David Dellinger

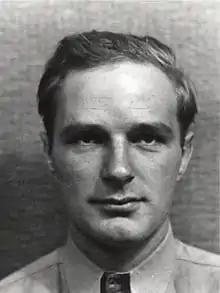
Dellinger's mug shot, 1943

David T. Dellinger (August 22, 1915 – May 25, 2004) was an American pacifist and an activist for nonviolent social change. Although active beginning in the early 1940s, Dellinger reached peak prominence as one of the Chicago Seven, who were put on trial in 1969.